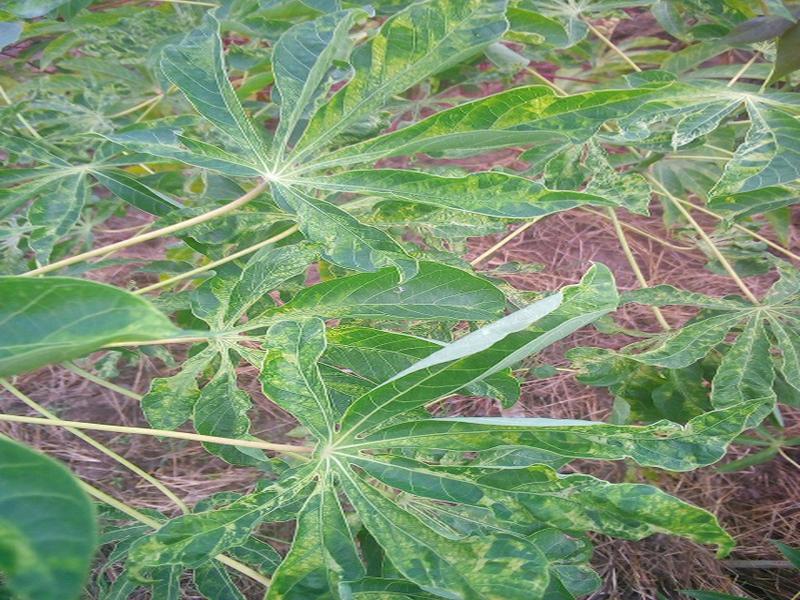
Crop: cassava
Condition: mosaic_disease